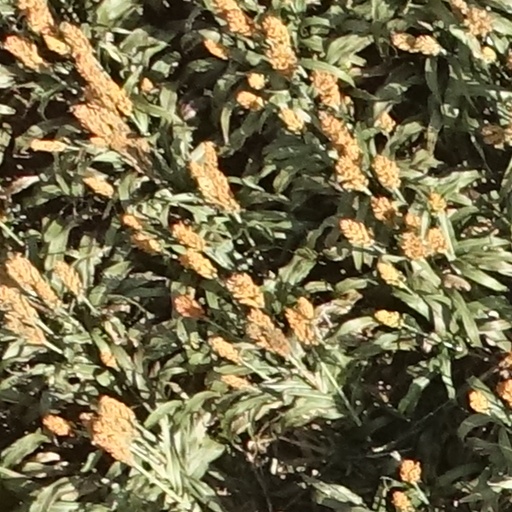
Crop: sorghum